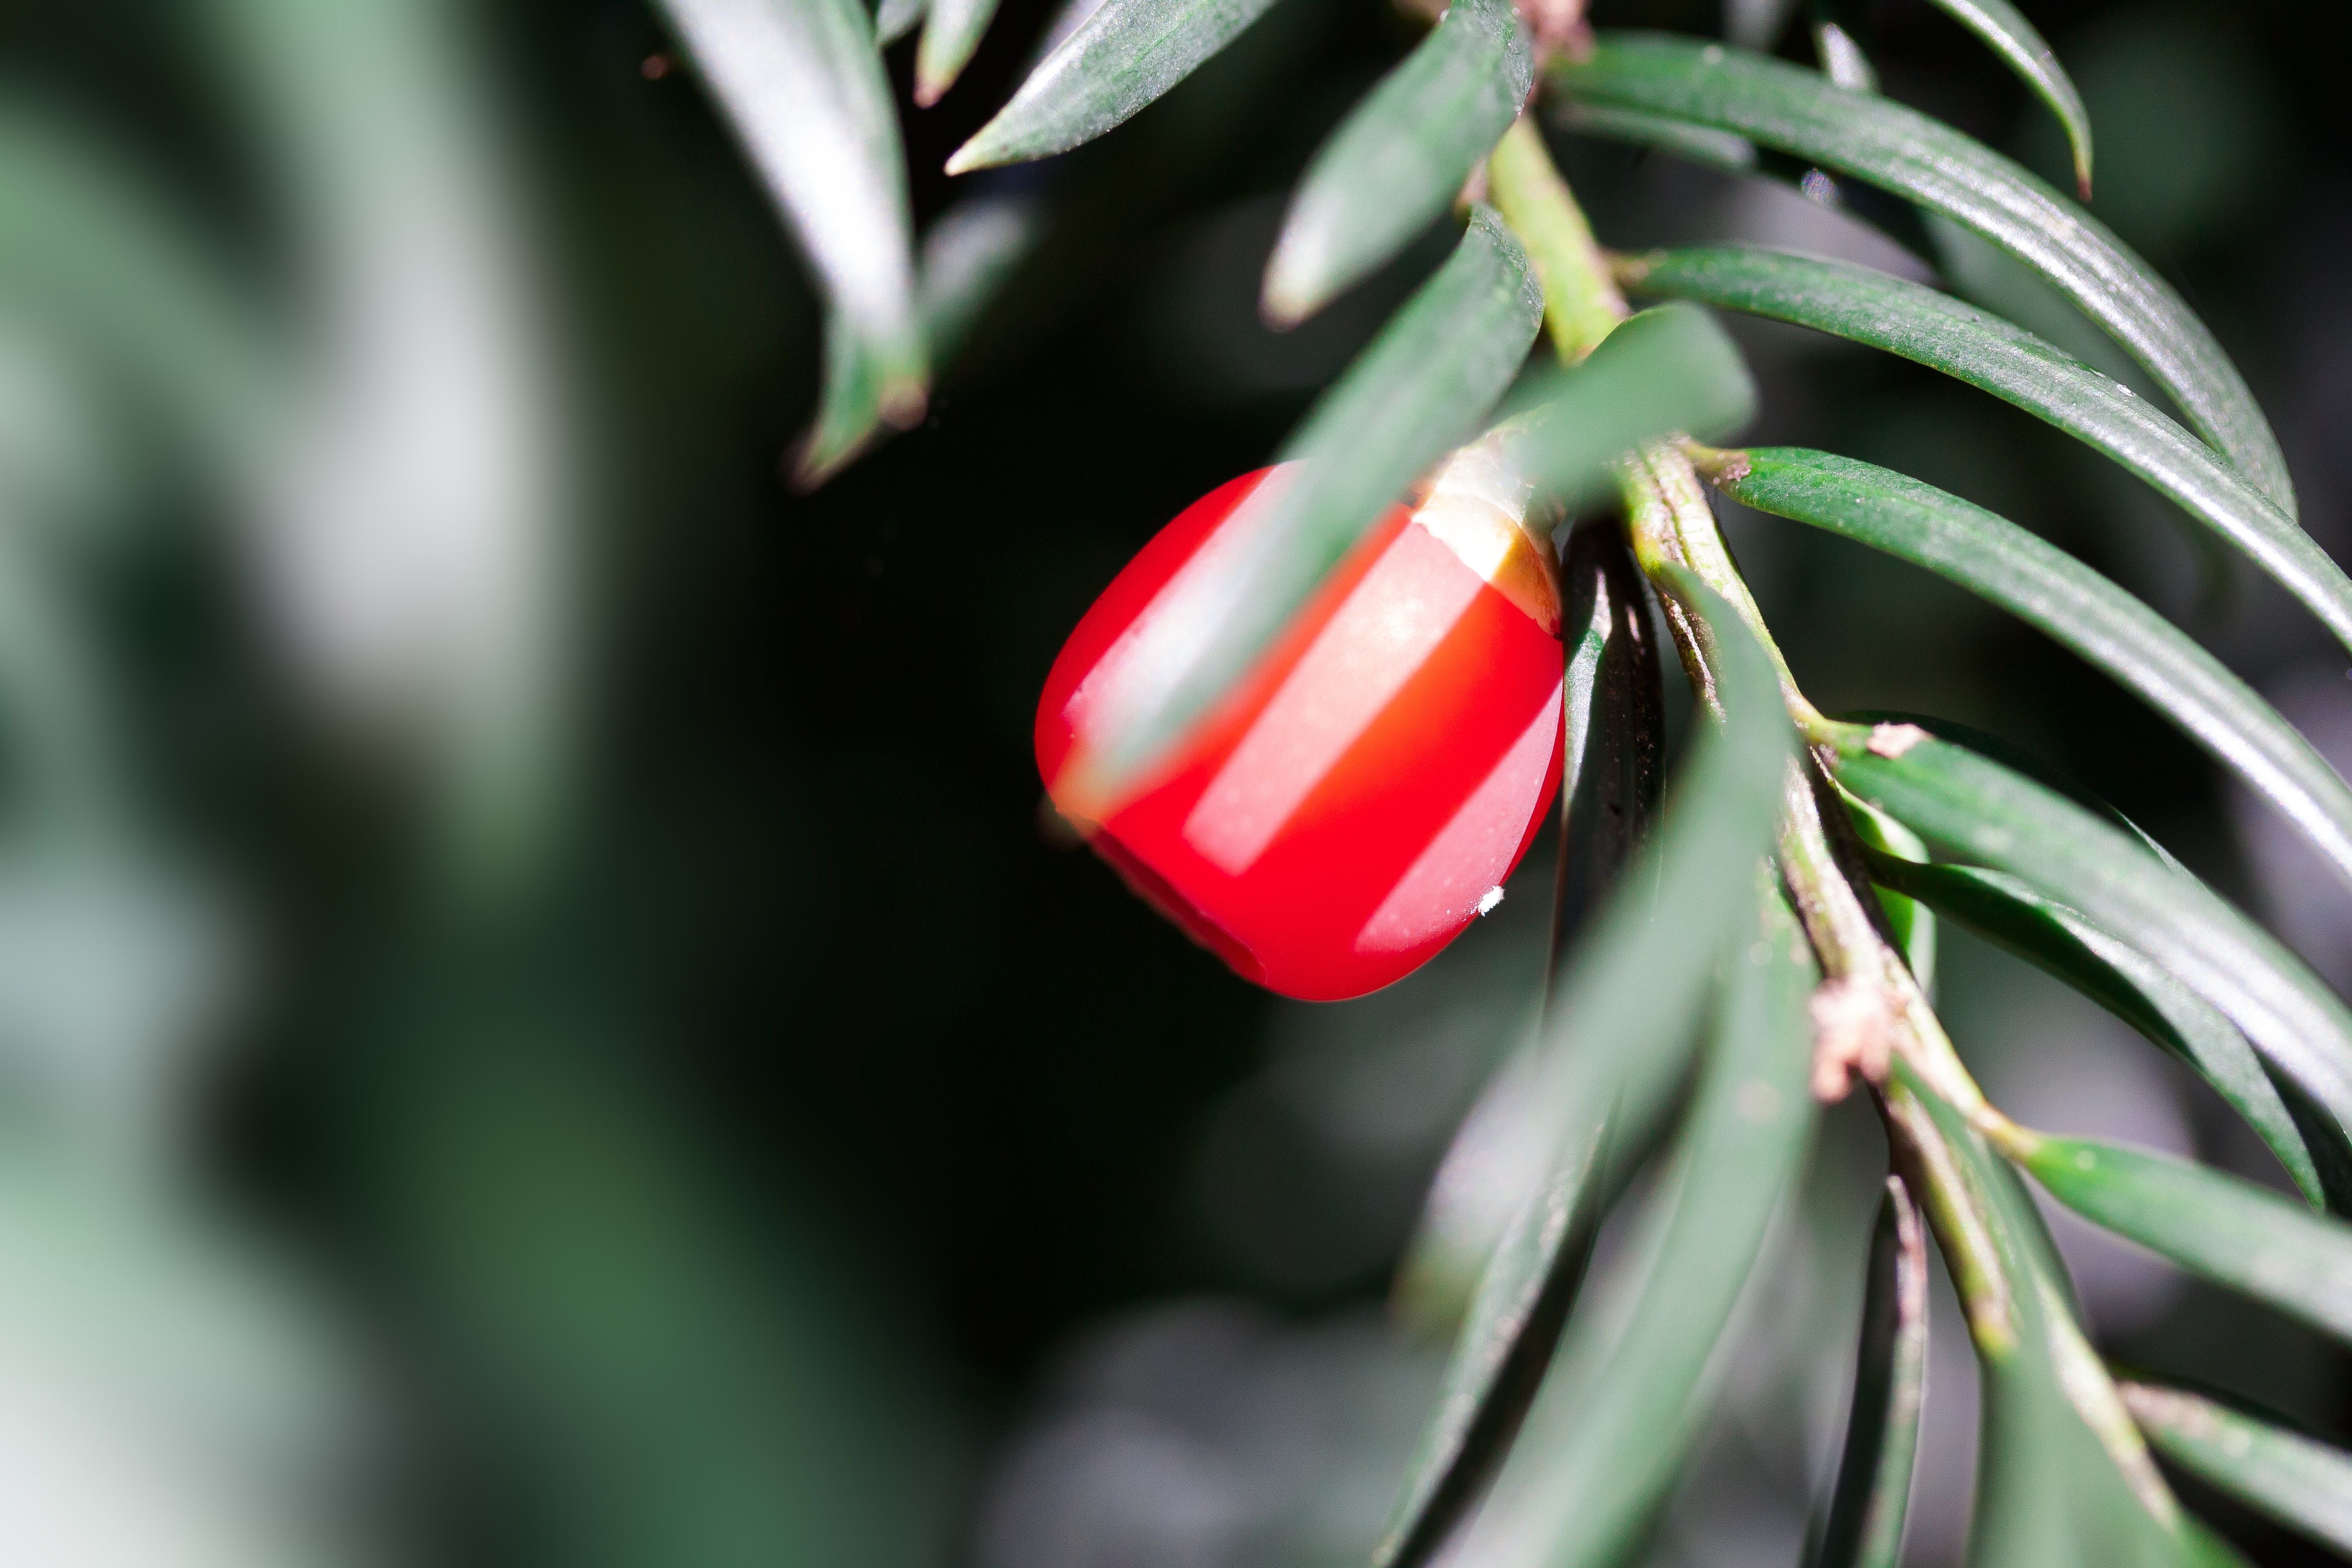
tree, branch, blossom, plant, leaf, flower, bush, green, red, produce, macro, botany, flora, conifer, close up, seeds, shrub, periwinkle, toxic, yew, ingredients, macro photography, taxus, meaty, flowering plant, yew family, taxaceae, seed coat, cup shaped, taxin, plant stem, woody plant, land plant